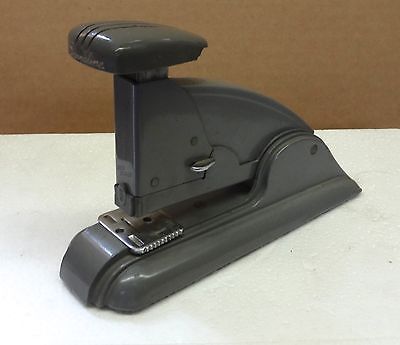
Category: stapler